Mary Rorke

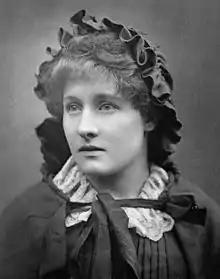
Mary Rorke c. 1886

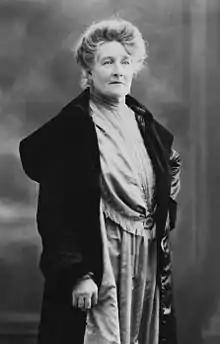
Mary Rorke in 1919

Mary Rorke (14 February 1858, in London – 12 October 1938, in London) was a British stage and film actress.